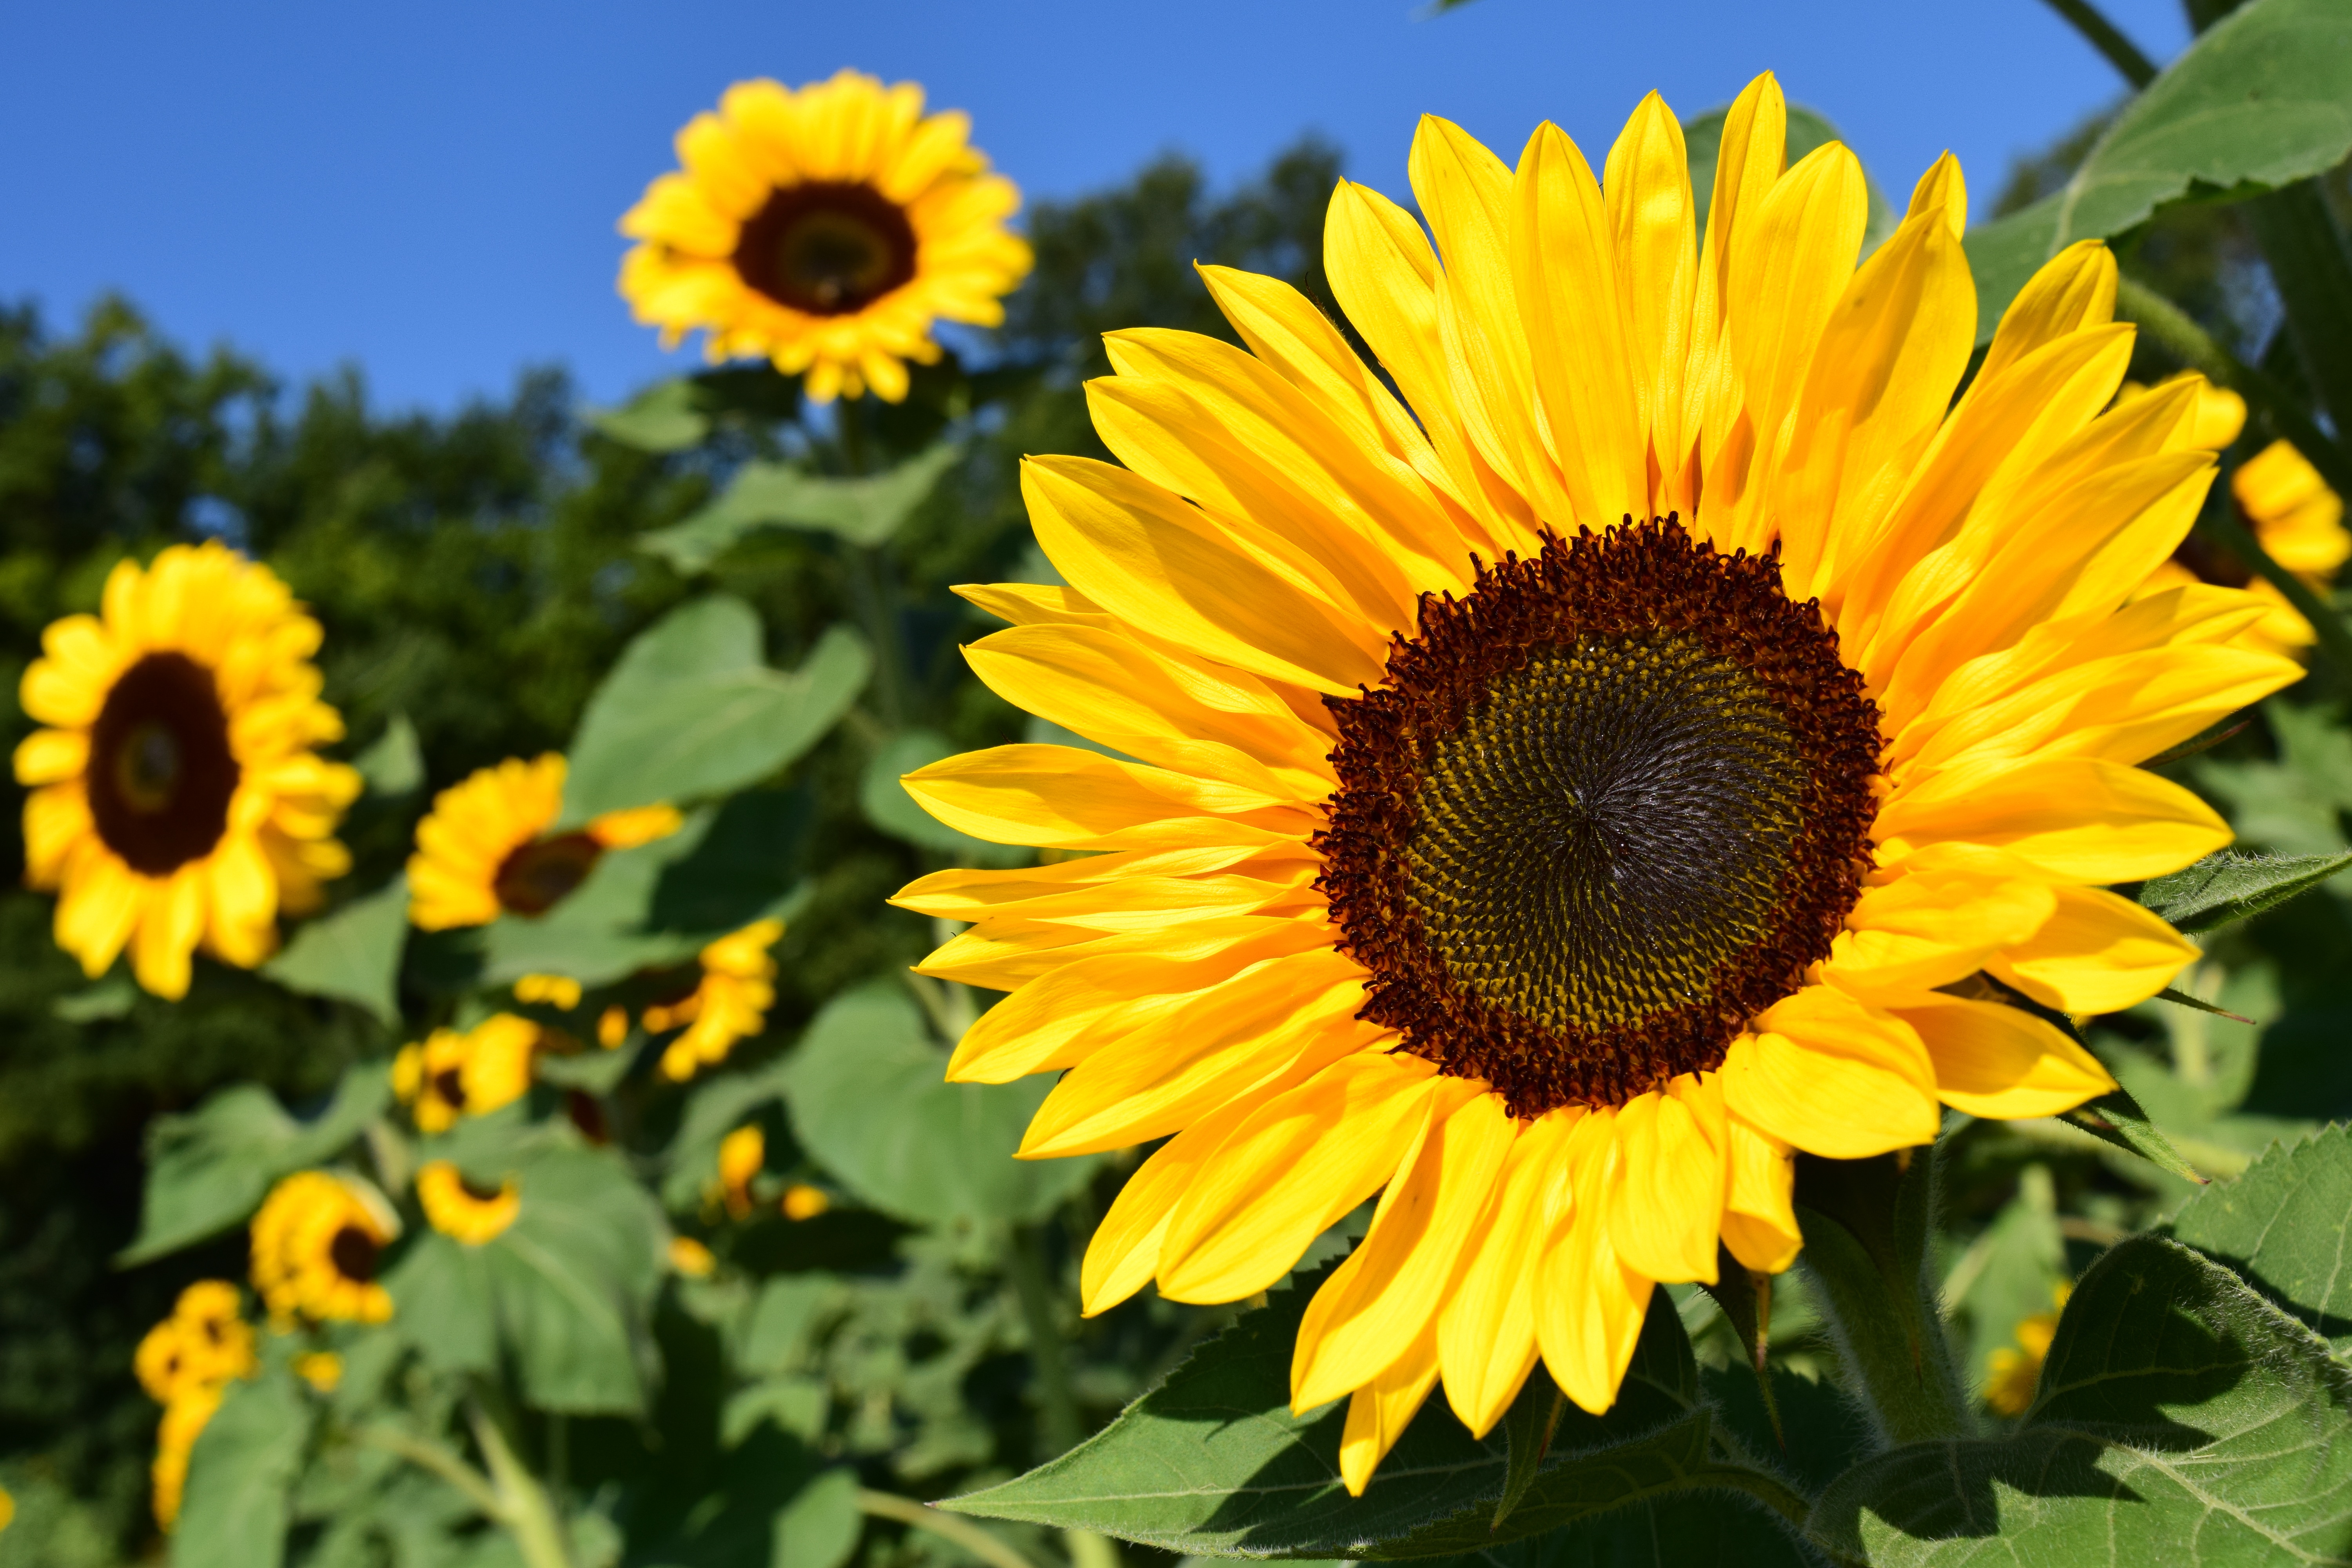
nature, blossom, plant, field, flower, bloom, summer, color, botany, yellow, flora, sunflower, sunflower field, flowering plant, daisy family, sunflower seed, annual plant, land plant